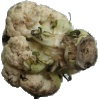
Label: Cauliflower 1